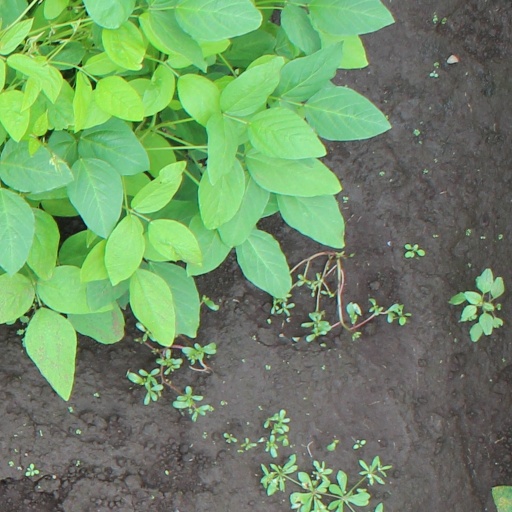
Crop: soybean